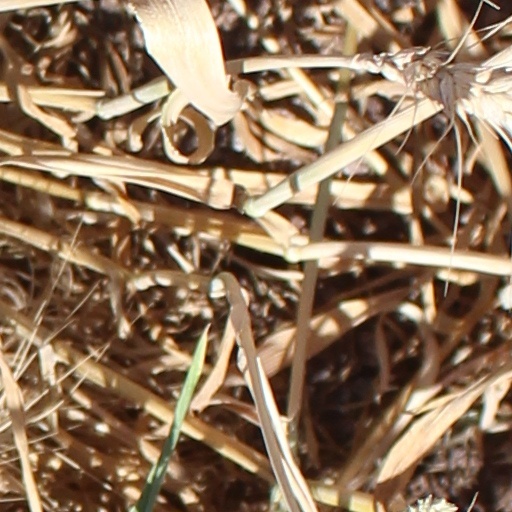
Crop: wheat